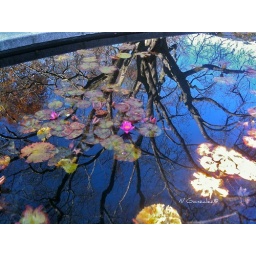
water in the sky